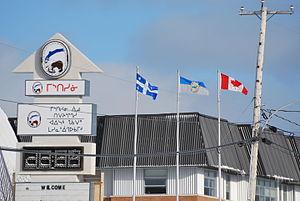
Mistissini.
Mistissini est une municipalité de village cri située dans le territoire d'Eeyou Istchee, dans le Nord-du-Québec, au Québec. Avec la terre réservée crie du même nom, elle constitue le siège de la Nation crie de Mistissini.
La Commission scolaire crie est une commission scolaire québécoise chargée d'offrir des services éducatifs de niveau primaire, secondaire et pour adultes aux citoyens résidant en Eeyou Istchee, soit les communautés cries du Nord-du-Québec, au Québec.
La Nation crie de Mistissini, dont le nom officiel est Cree Nation of Mistissini, est une Nation crie au Canada. Elle vit principalement dans le village cri de Mistissini et possède également la terre réservée crie du même nom dans le Nord-du-Québec. En 2016, elle a une population inscrite de 3 964 membres. La nation est en négociation avec le gouvernement du Canada afin d'obtenir son autonomie gouvernementale.